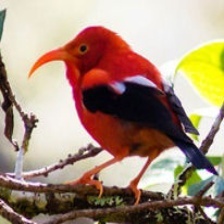
Species: IWI
Scientific name:  VESTIARIA COCCINEA.